Node (physics)

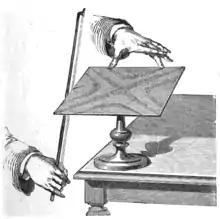
Sand highlights nodes on a Chladni plate.

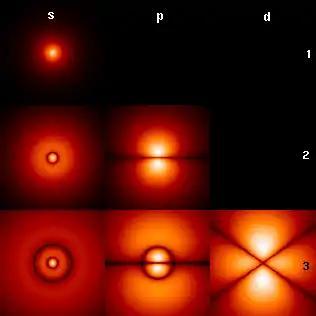
Radial and angular nodes on hydrogen wavefunctions.

In two dimensional standing waves, nodes are curves (often straight lines or circles when displayed on simple geometries.) For example, sand collects along the nodes of a vibrating Chladni plate to indicate regions where the plate is not moving.